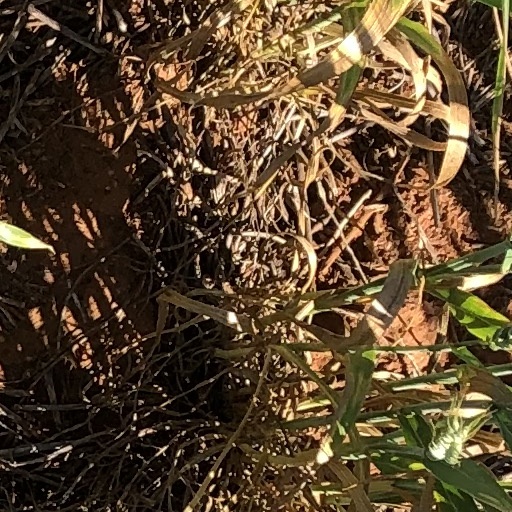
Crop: wheat